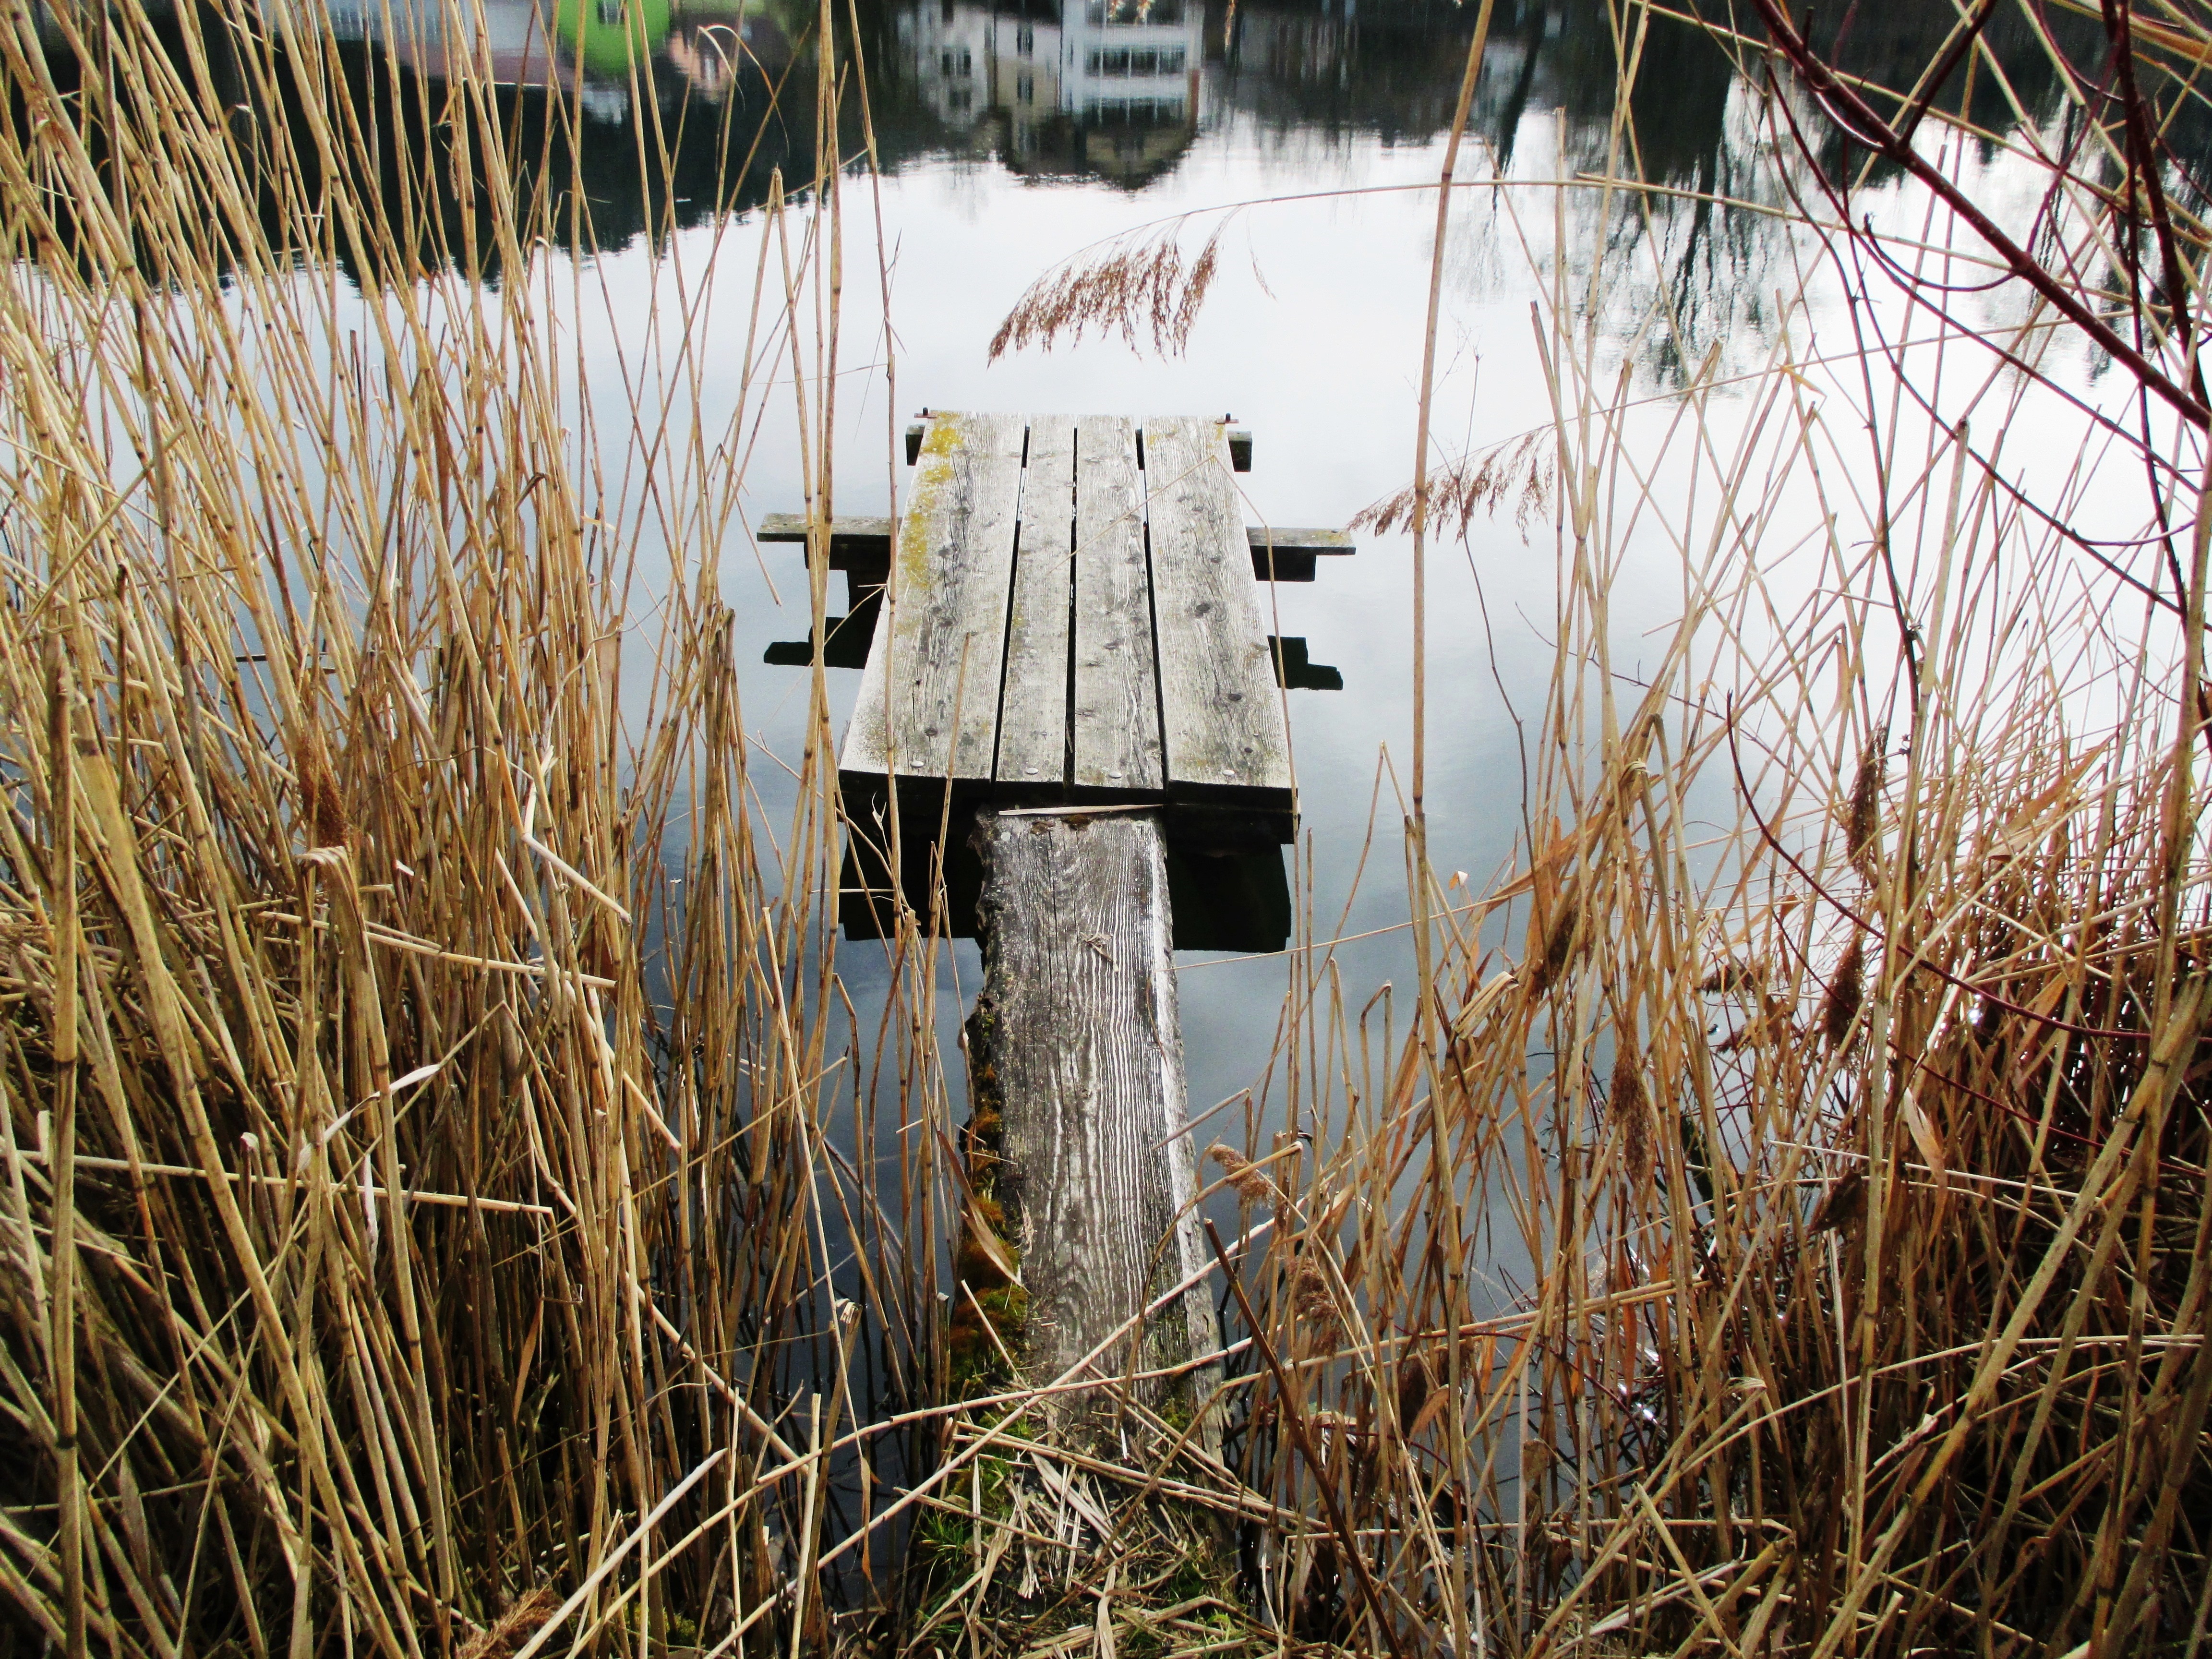
tree, water, nature, grass, winter, boardwalk, wood, reed, pond, web, spring, autumn, agriculture, season, wetland, switzerland, habitat, waters, mirroring, rural area, thurgau, grass family, hauptwil